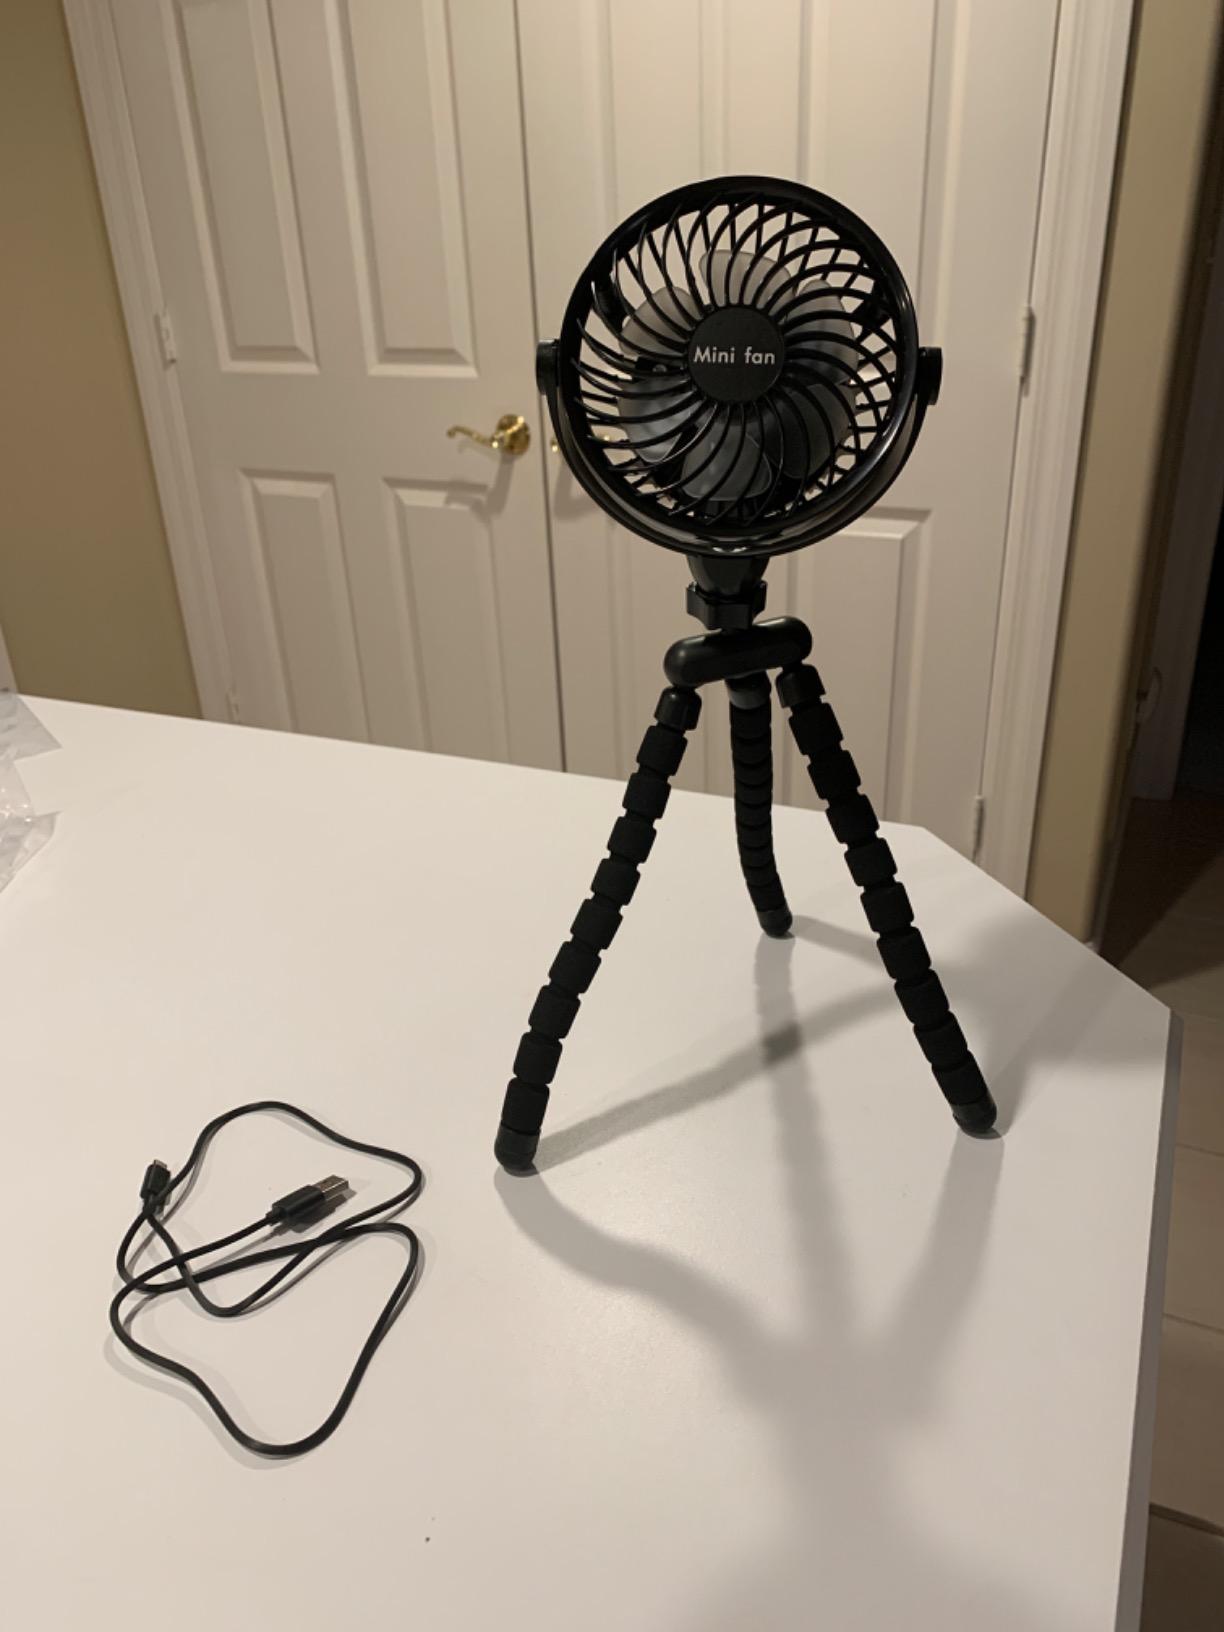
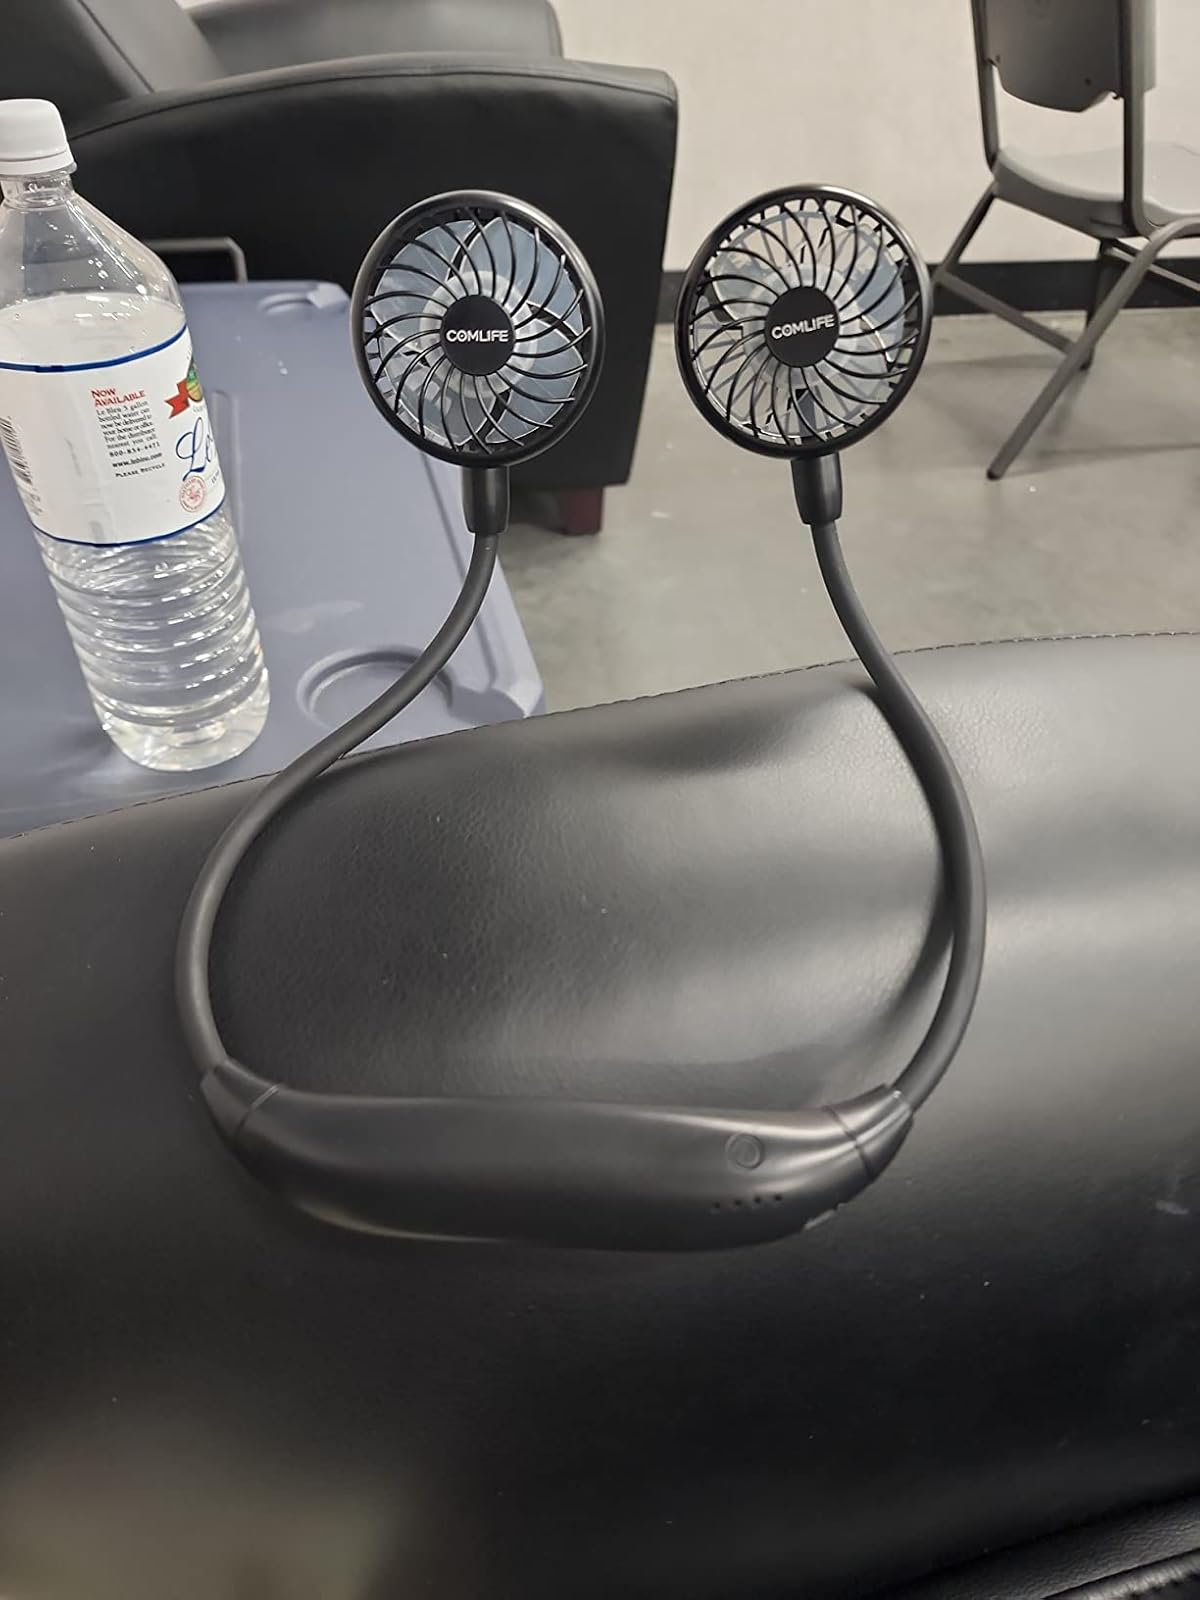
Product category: fan
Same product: no